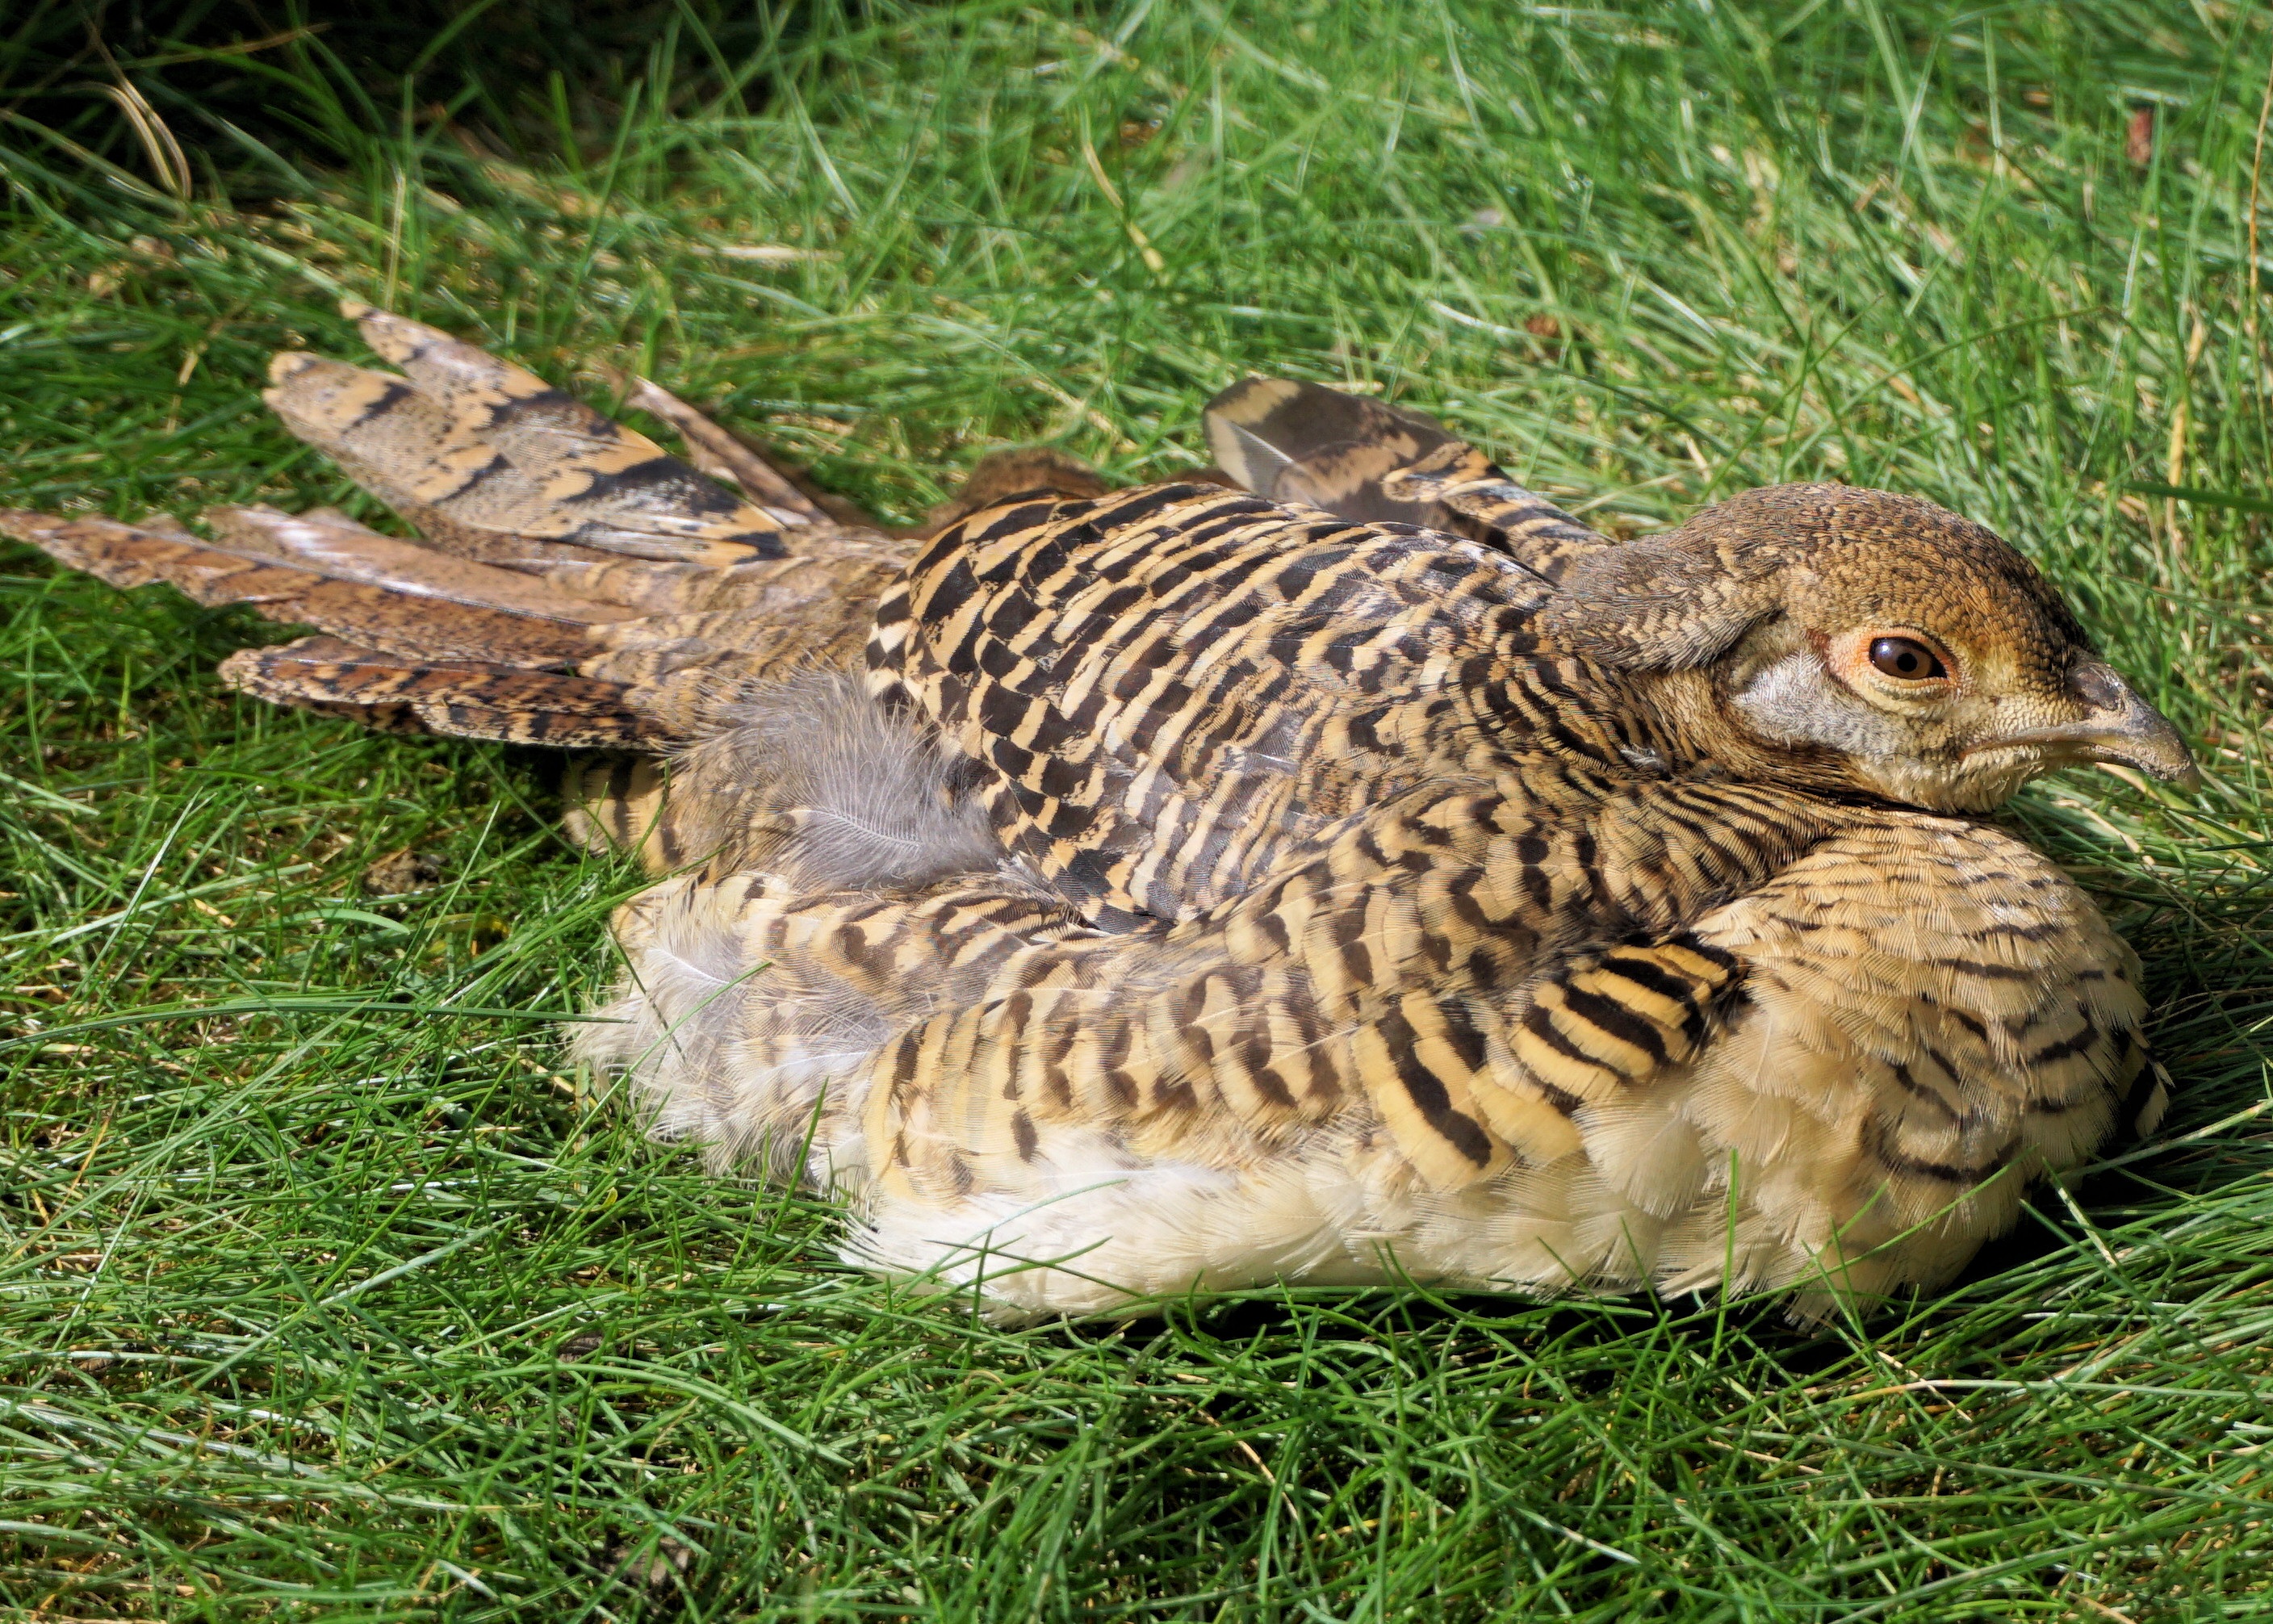
bird, prairie, female, wildlife, zoo, beak, hawk, feather, fauna, plumage, pheasant, galliformes, vertebrate, species, falcon, animal world, goldfasan, sababurg castle, zoo sababurg, ruffed grouse